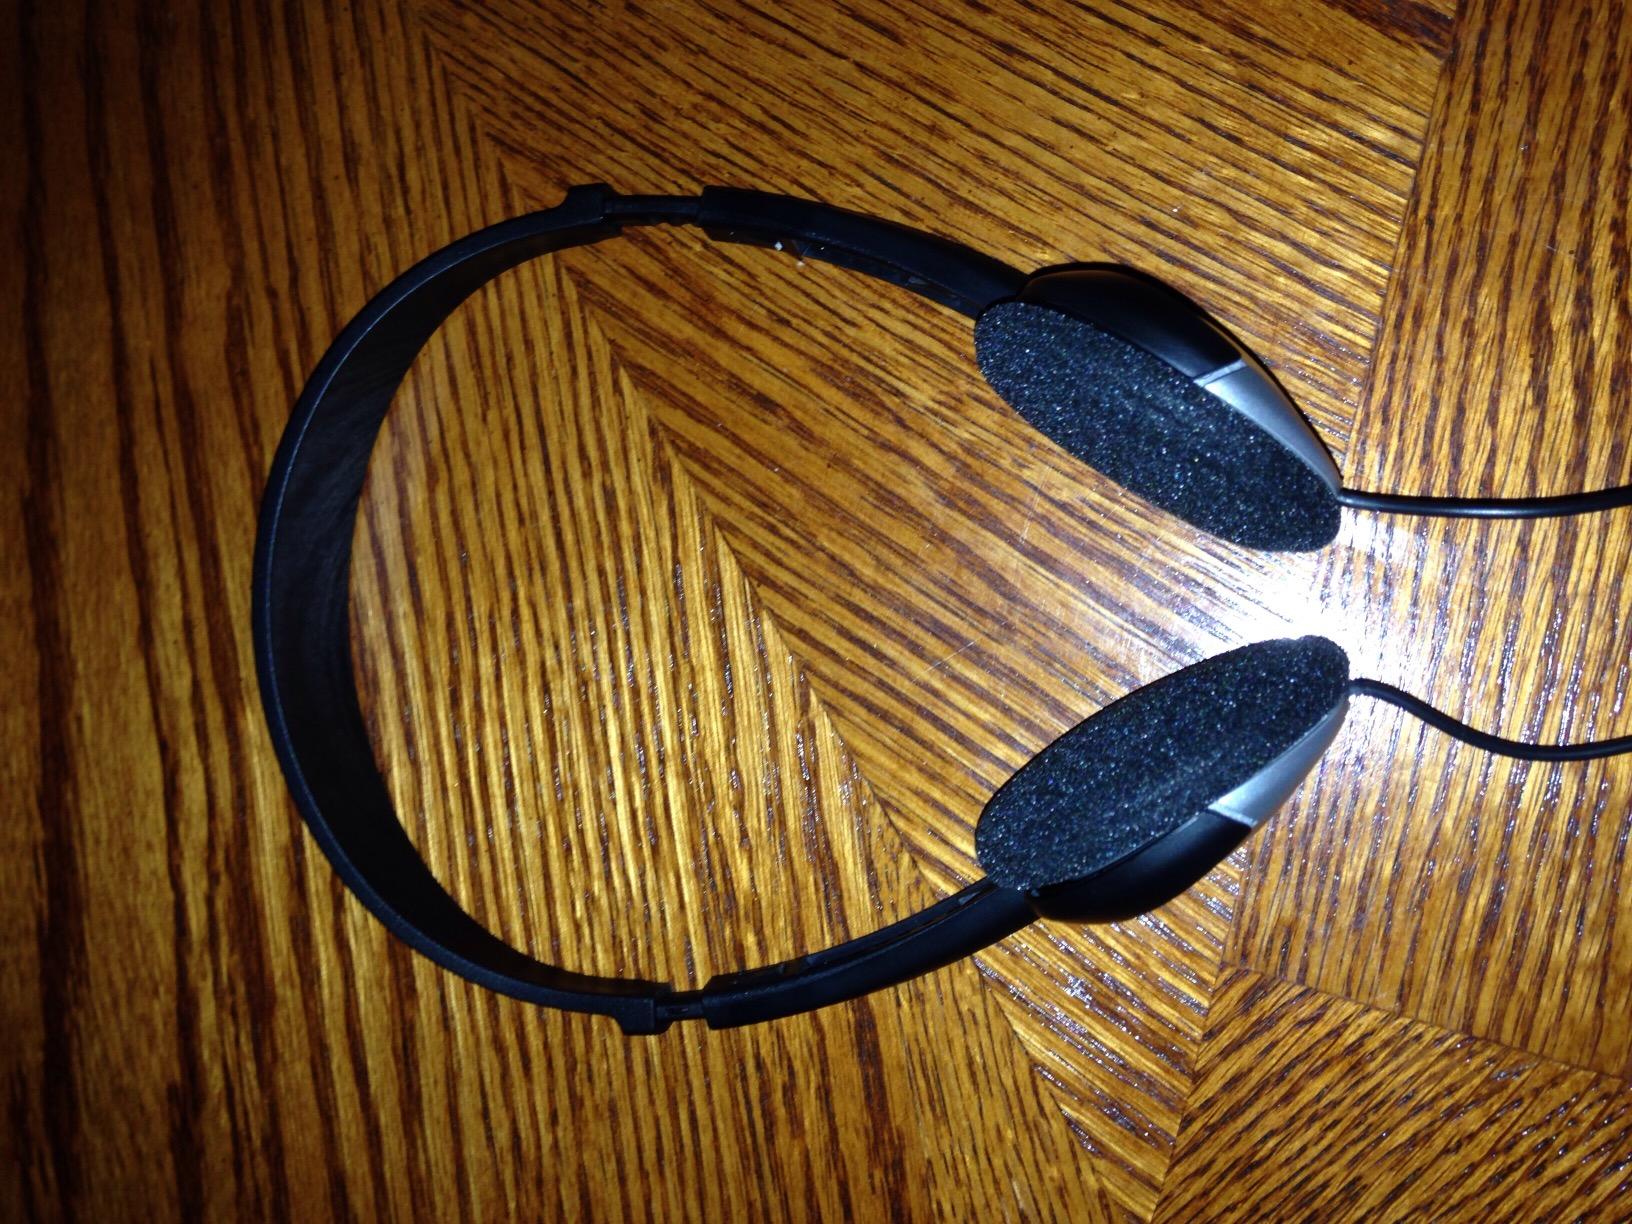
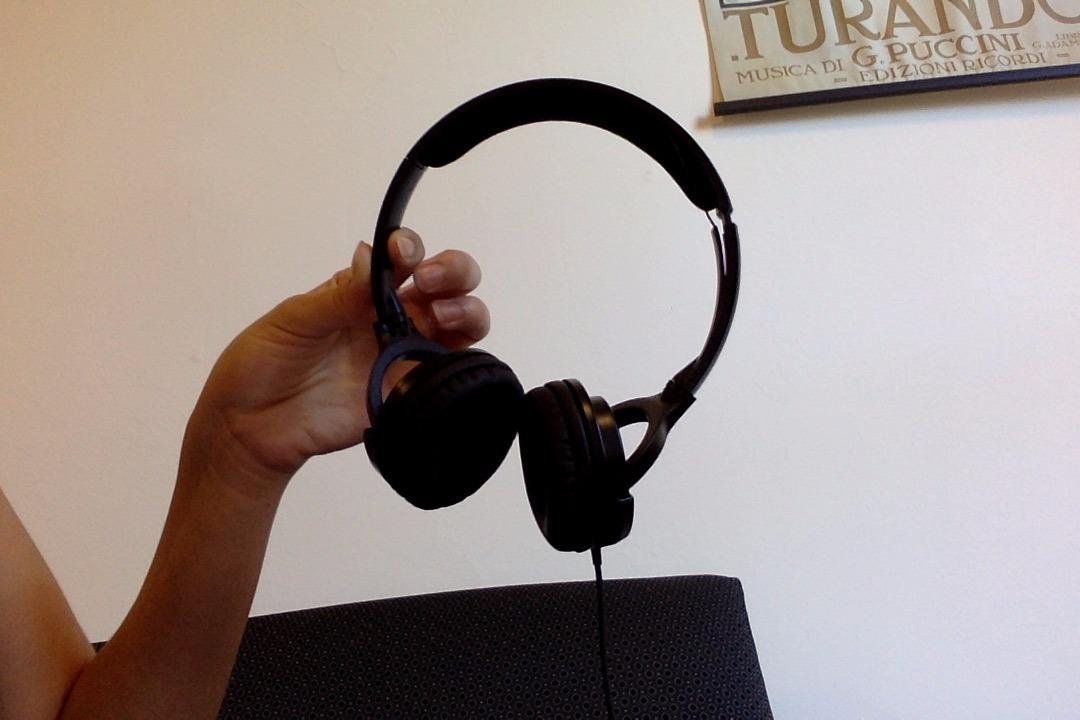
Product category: headphones
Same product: no